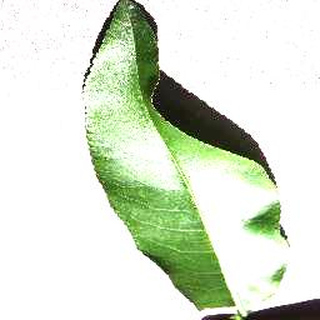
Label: healthy_peach